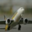
Label: airplane